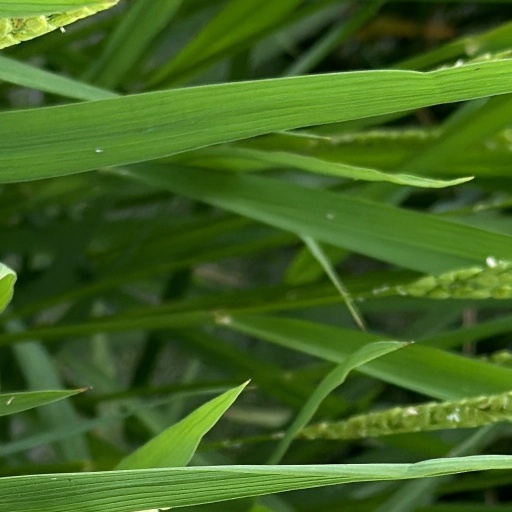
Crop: rice